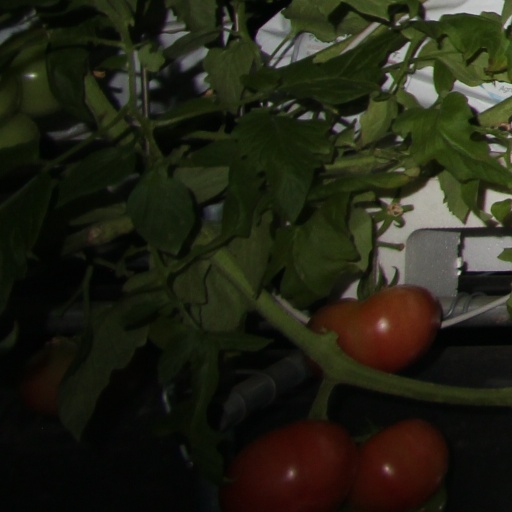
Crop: tomato